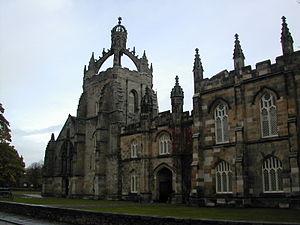
L'université d'Aberdeen est une université britannique fondée en 1495 à Aberdeen en Écosse qui fait partie des ancient universities. Cette université est ainsi la troisième plus ancienne université d'Écosse et la cinquième plus ancienne du Royaume-Uni ainsi que du monde anglo-saxon.